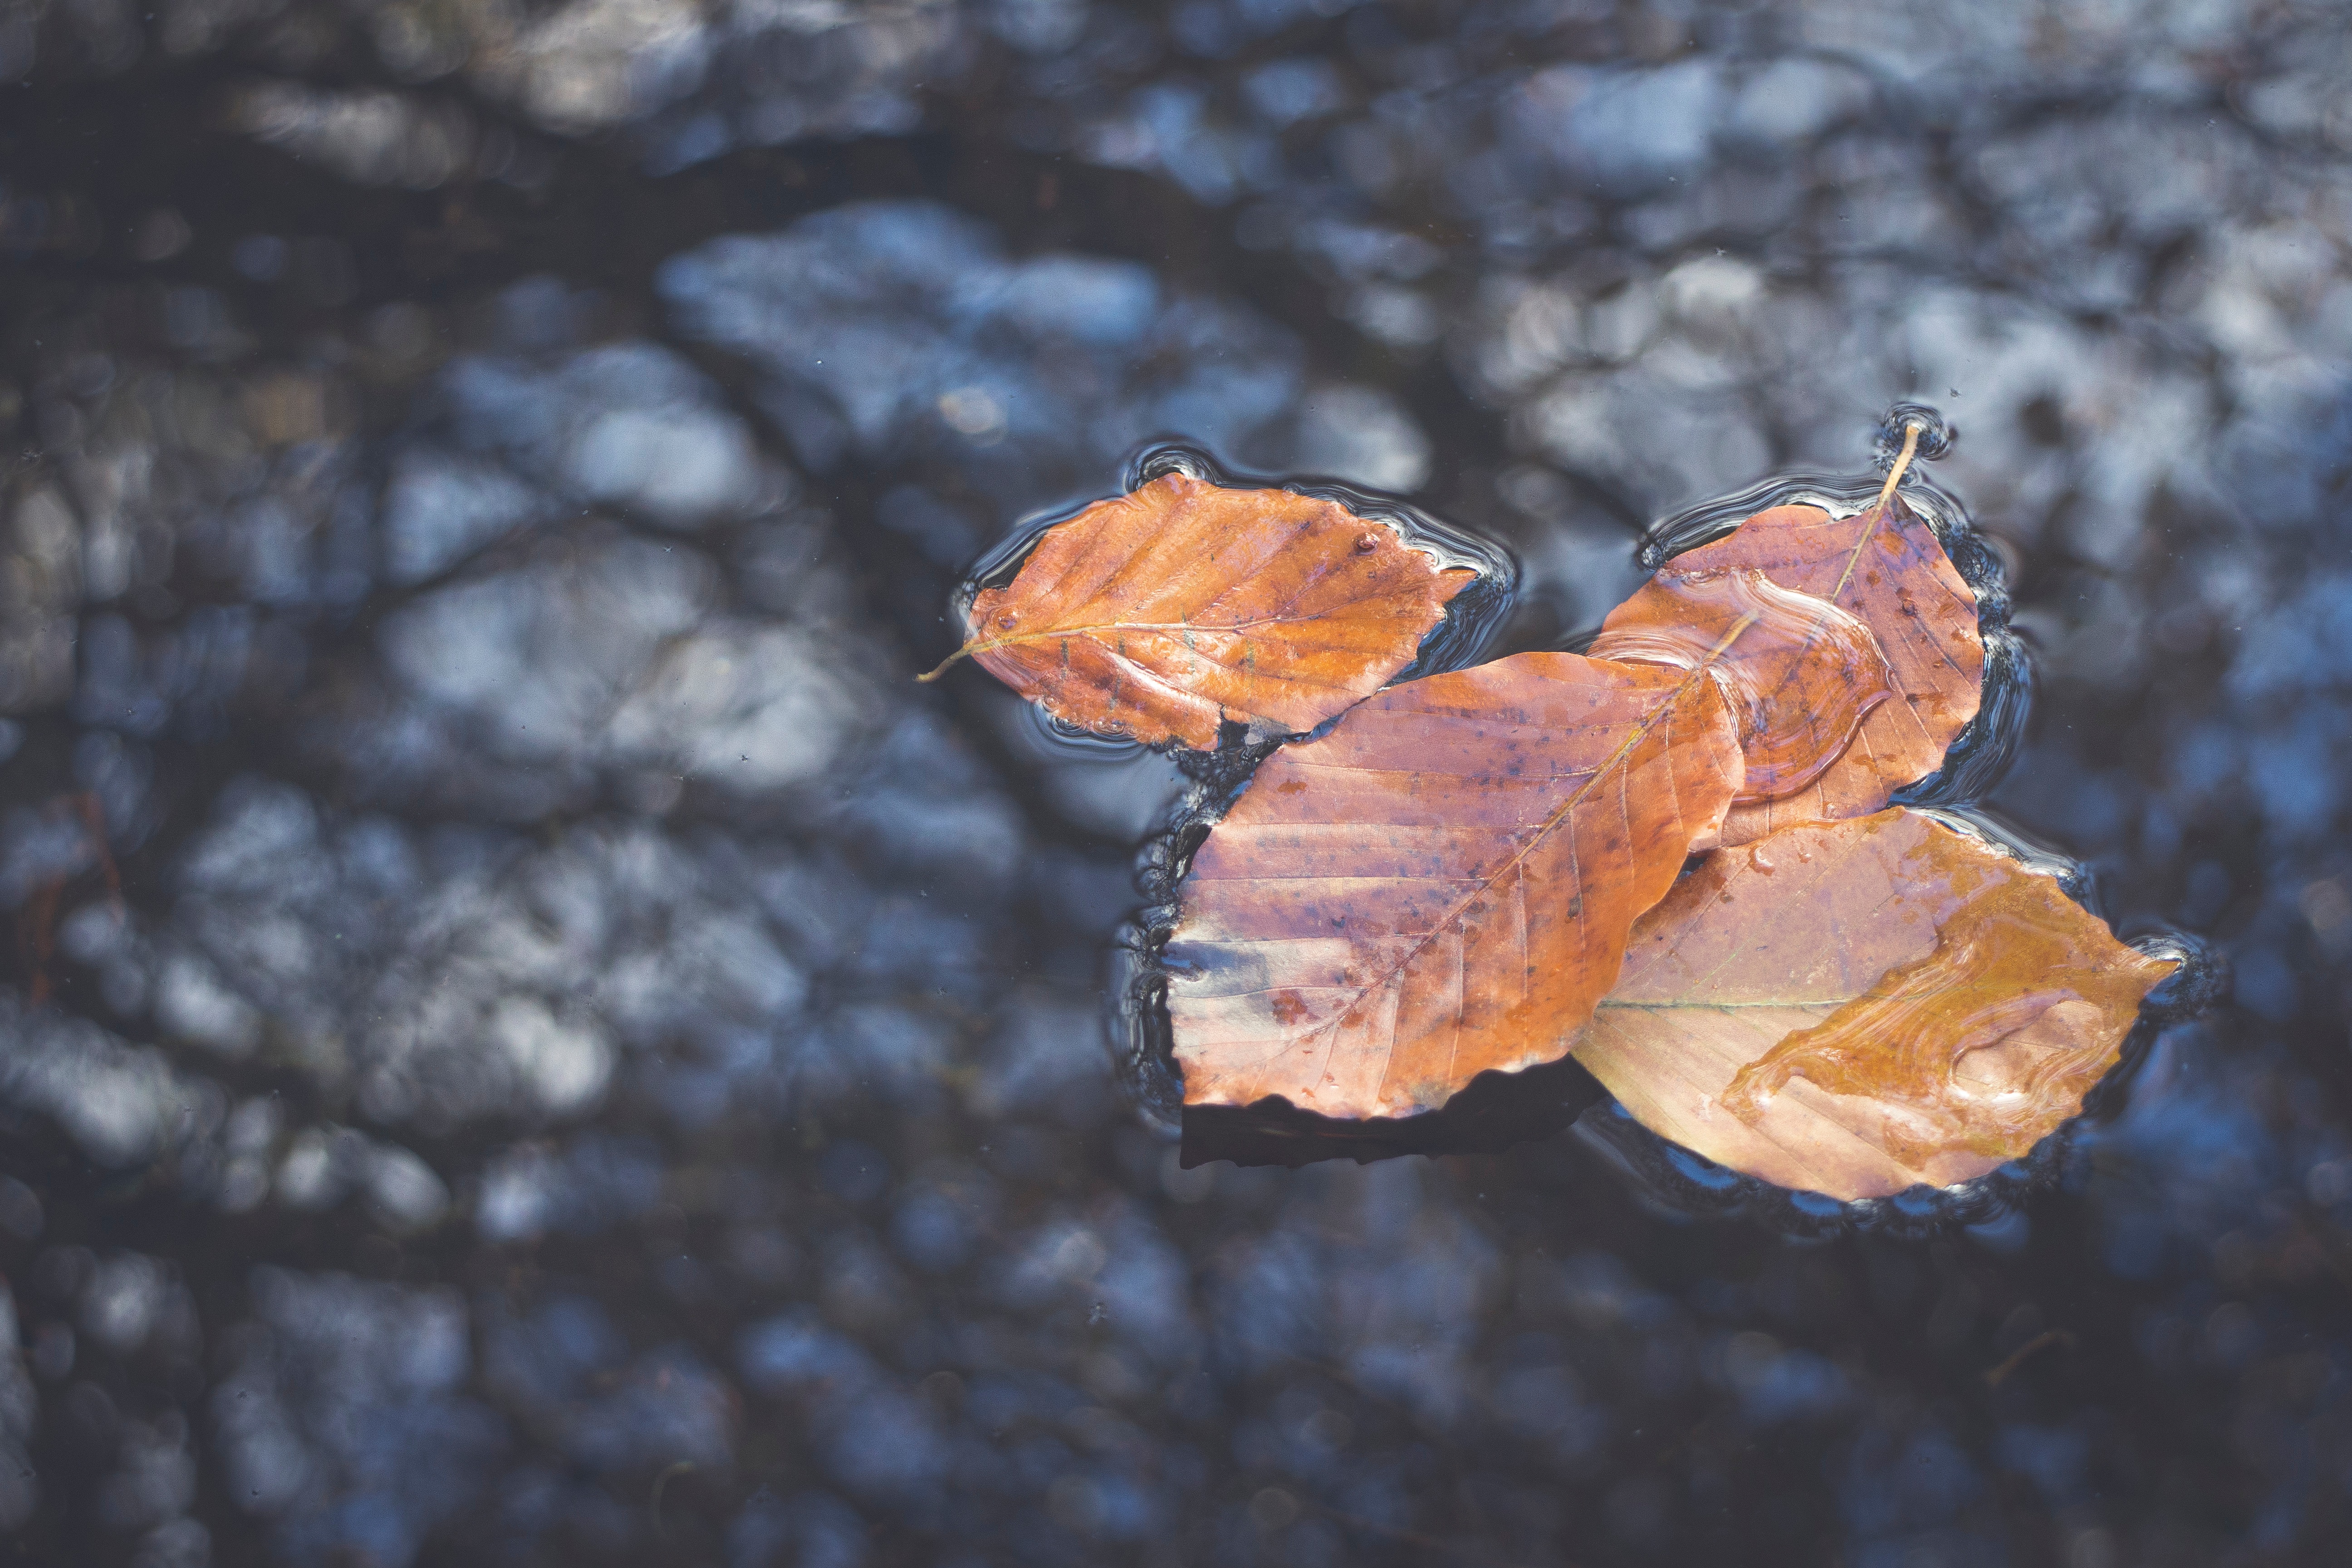
tree, nature, branch, snow, winter, plant, wood, photography, sunlight, leaf, flower, petal, frost, ice, spring, autumn, flora, season, close up, macro photography, woody plant